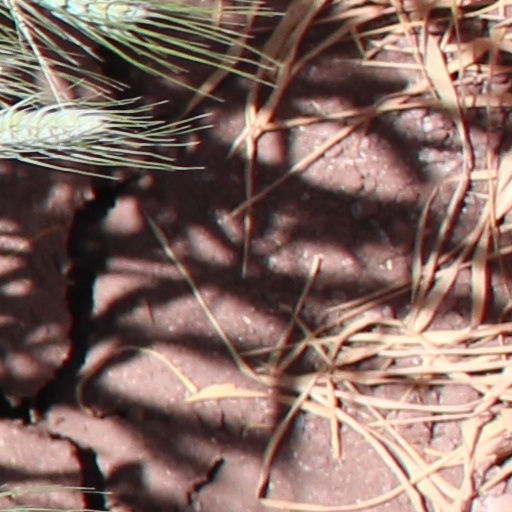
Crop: wheat